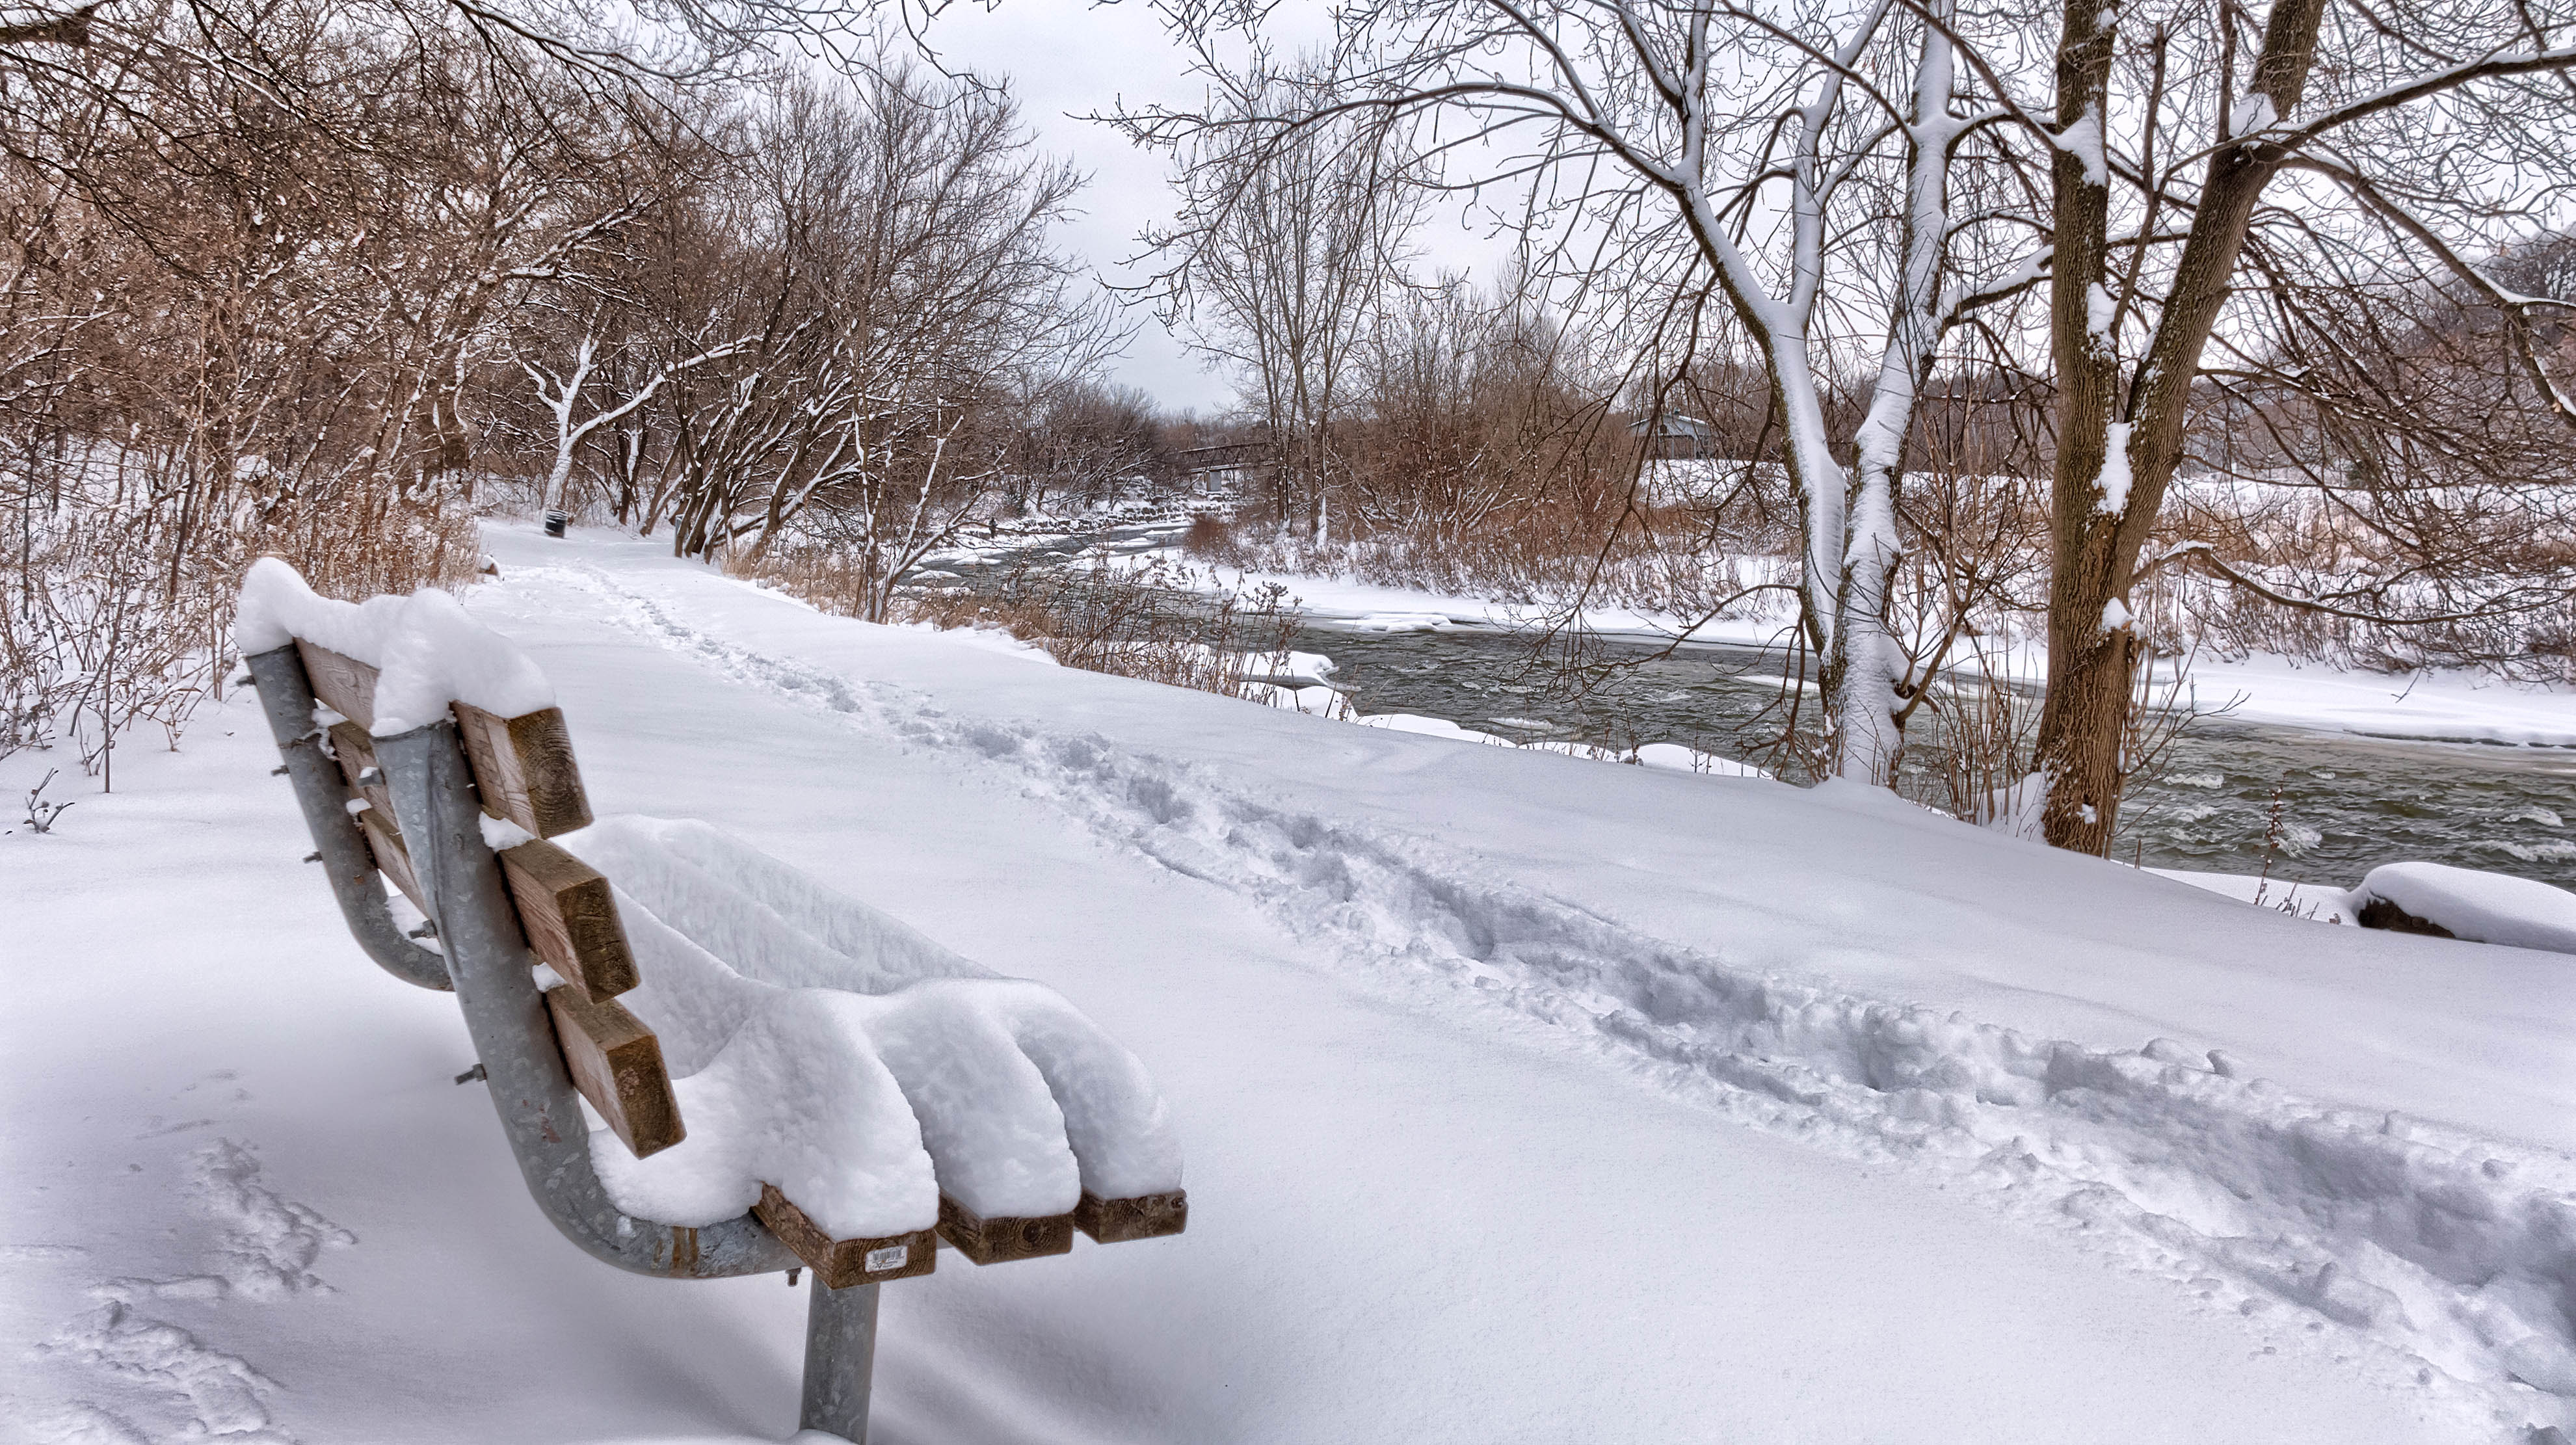
landscape, water, snow, cold, winter, trail, bench, river, park, weather, season, hdr, canada, footwear, blizzard, mississauga, culham, ontario, credit, sns, lumix, panasonic, dmc, lx7, panasoniclumixdmclx7, erindale, freezing, winter storm